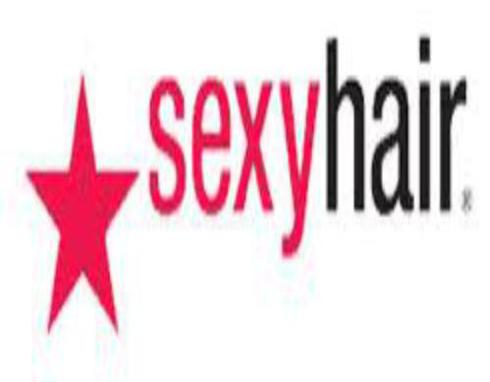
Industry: Necessities